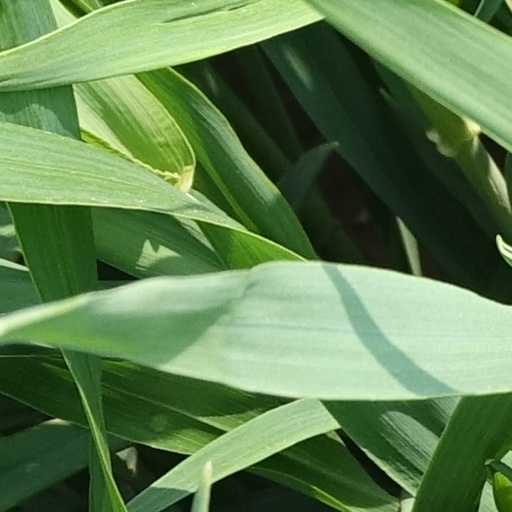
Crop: wheat